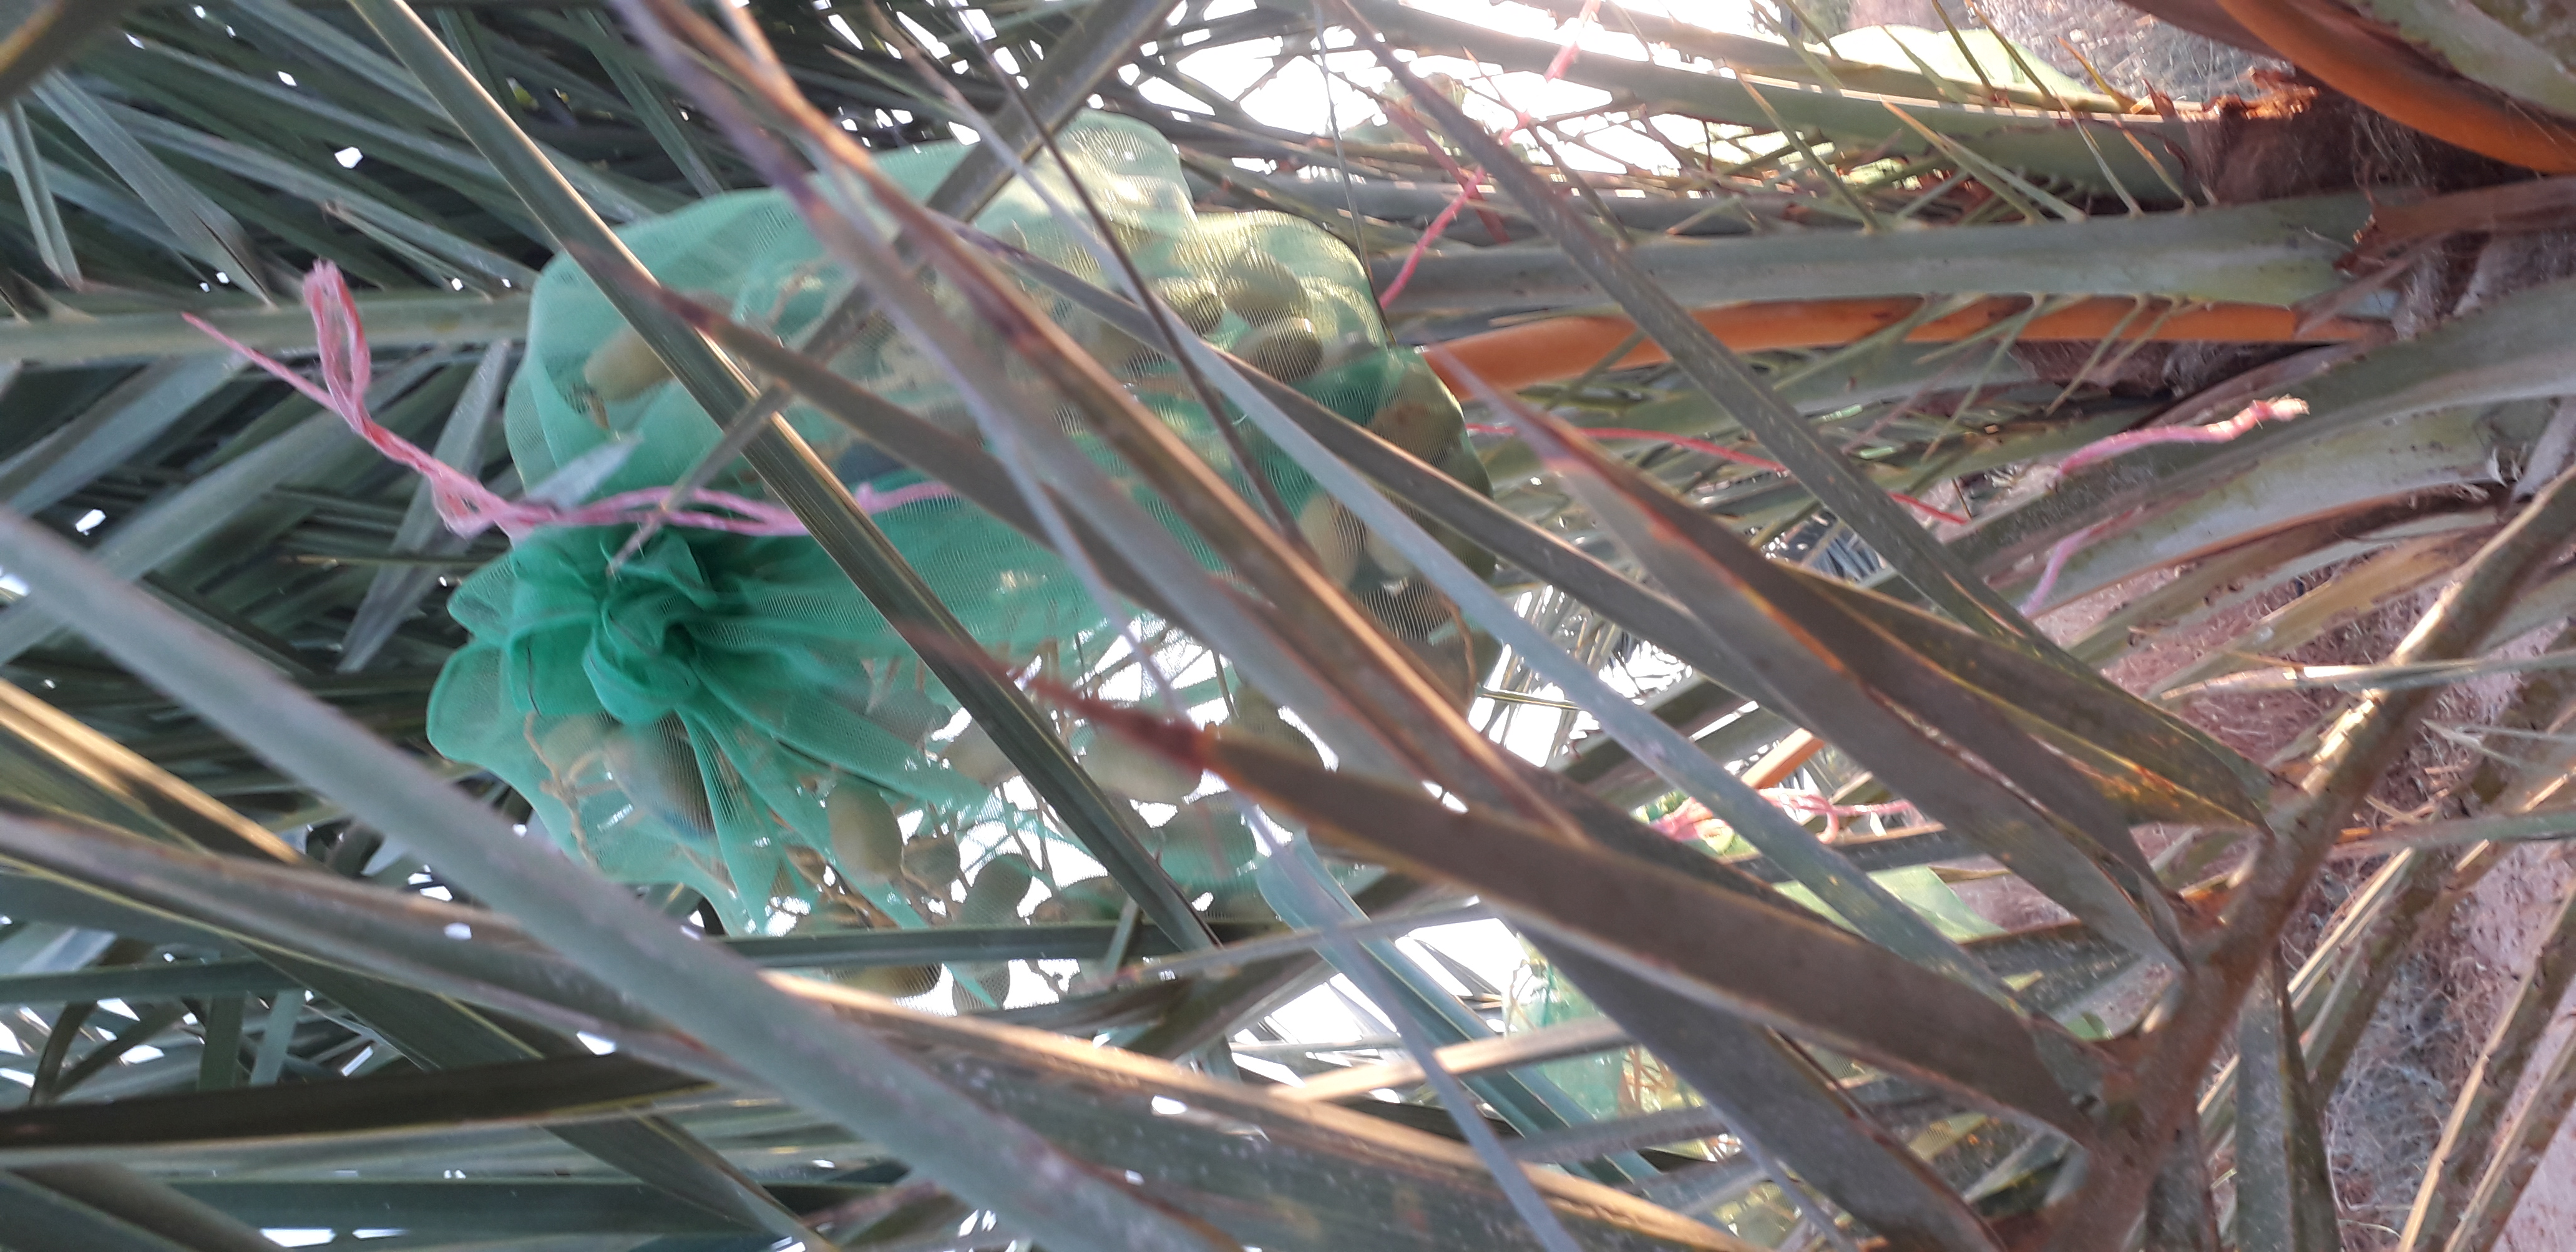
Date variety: Boumajhoul